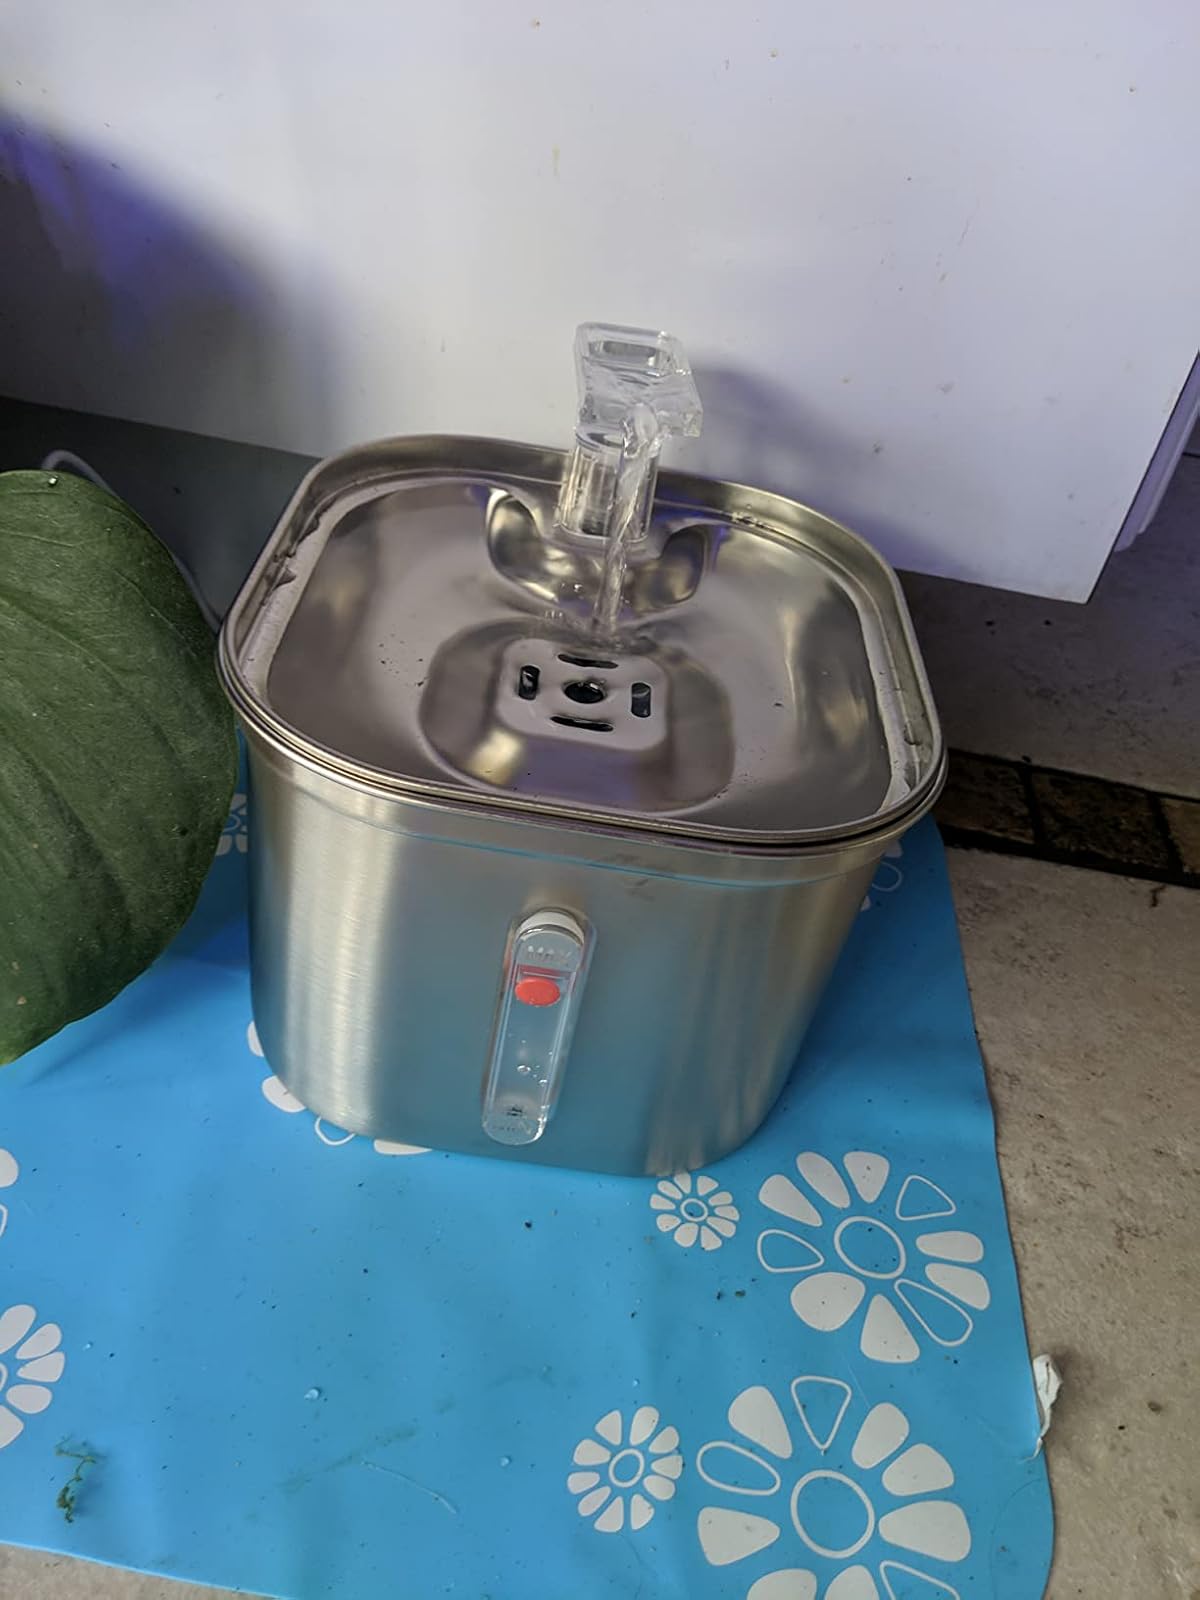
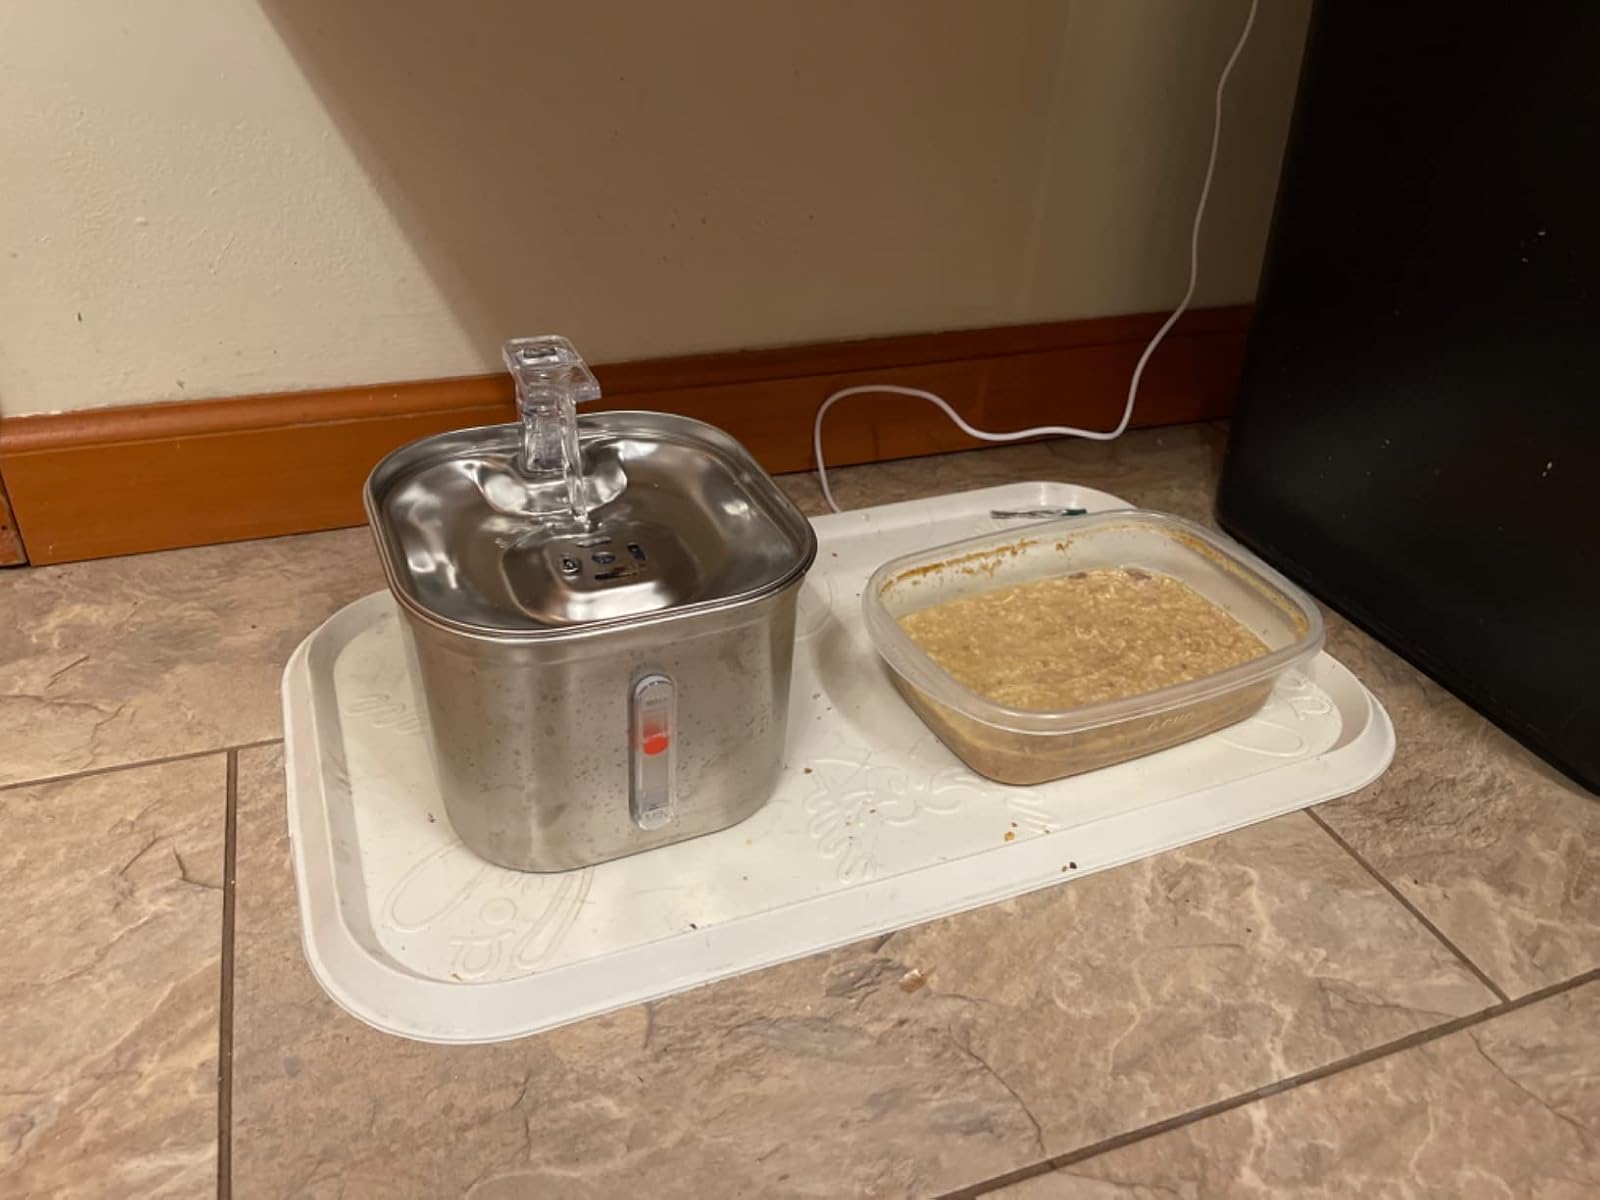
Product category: items_bowl
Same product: yes